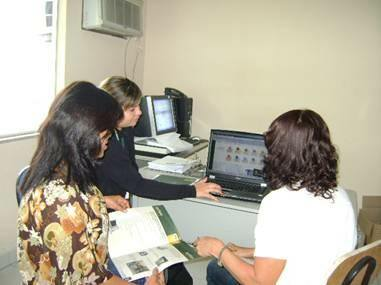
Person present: Yes